Mug shot

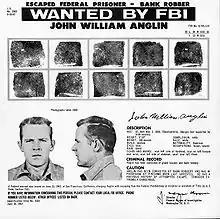
FBI wanted poster with a mug shot of Alcatraz escapee John Anglin

The earliest photos of prisoners taken for use by law enforcement may have been taken in Belgium in 1843 and 1844. In Australia, police in Sydney were photographing criminals by 1846. In the United Kingdom, police in Liverpool and Birmingham were doing so by 1848. By 1853, the Philadelphia Police Department had a gallery where daguerreotypes of criminals were displayed. and the New York Police Department had the same by 1857.